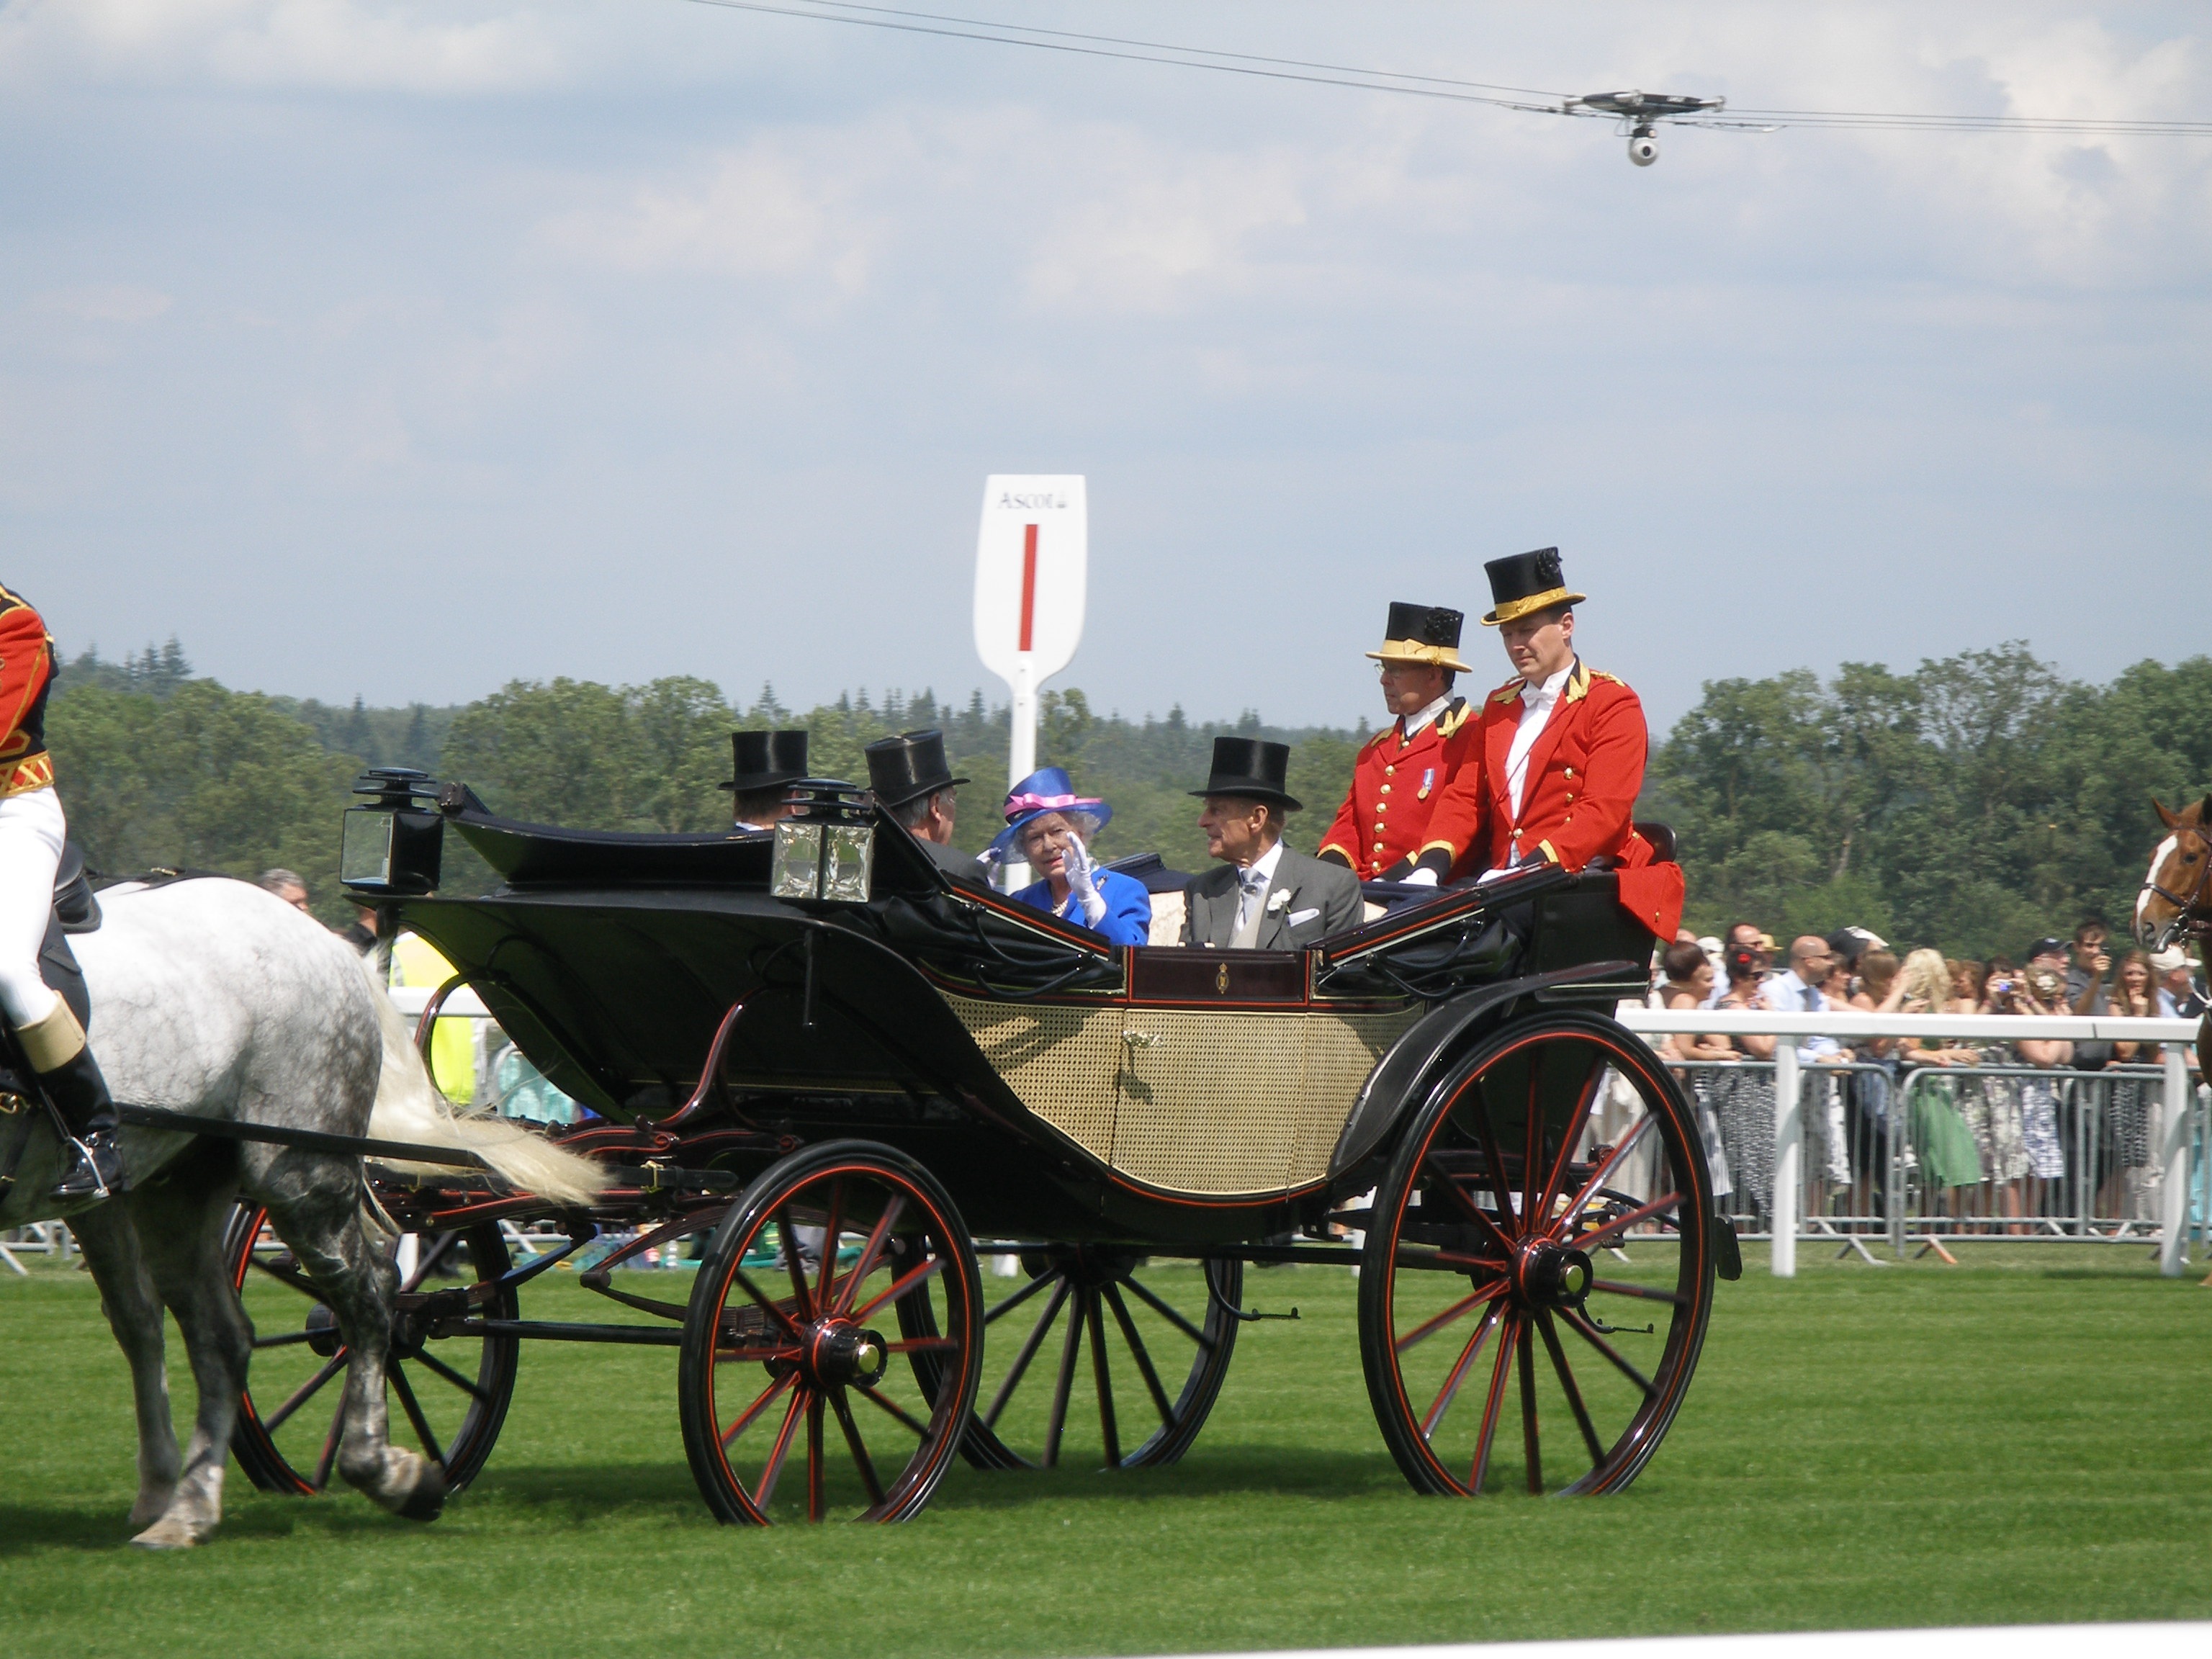
vehicle, horse, uk, england, family, queen, carriage, royal, ascot, monarchy, land vehicle, horse like mammal, horse harness, horse and buggy